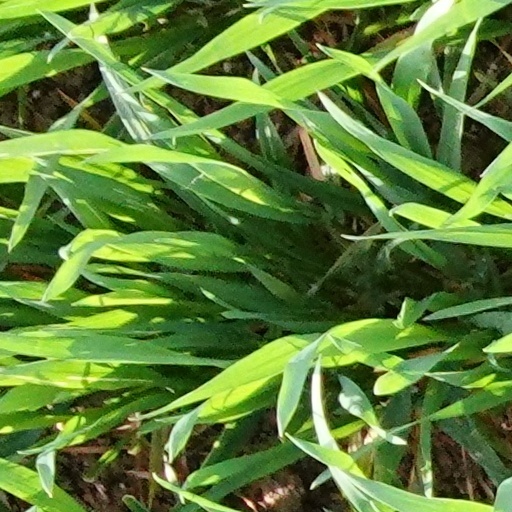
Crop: wheat